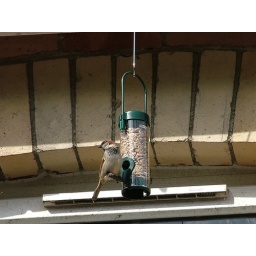
bird eating near my window